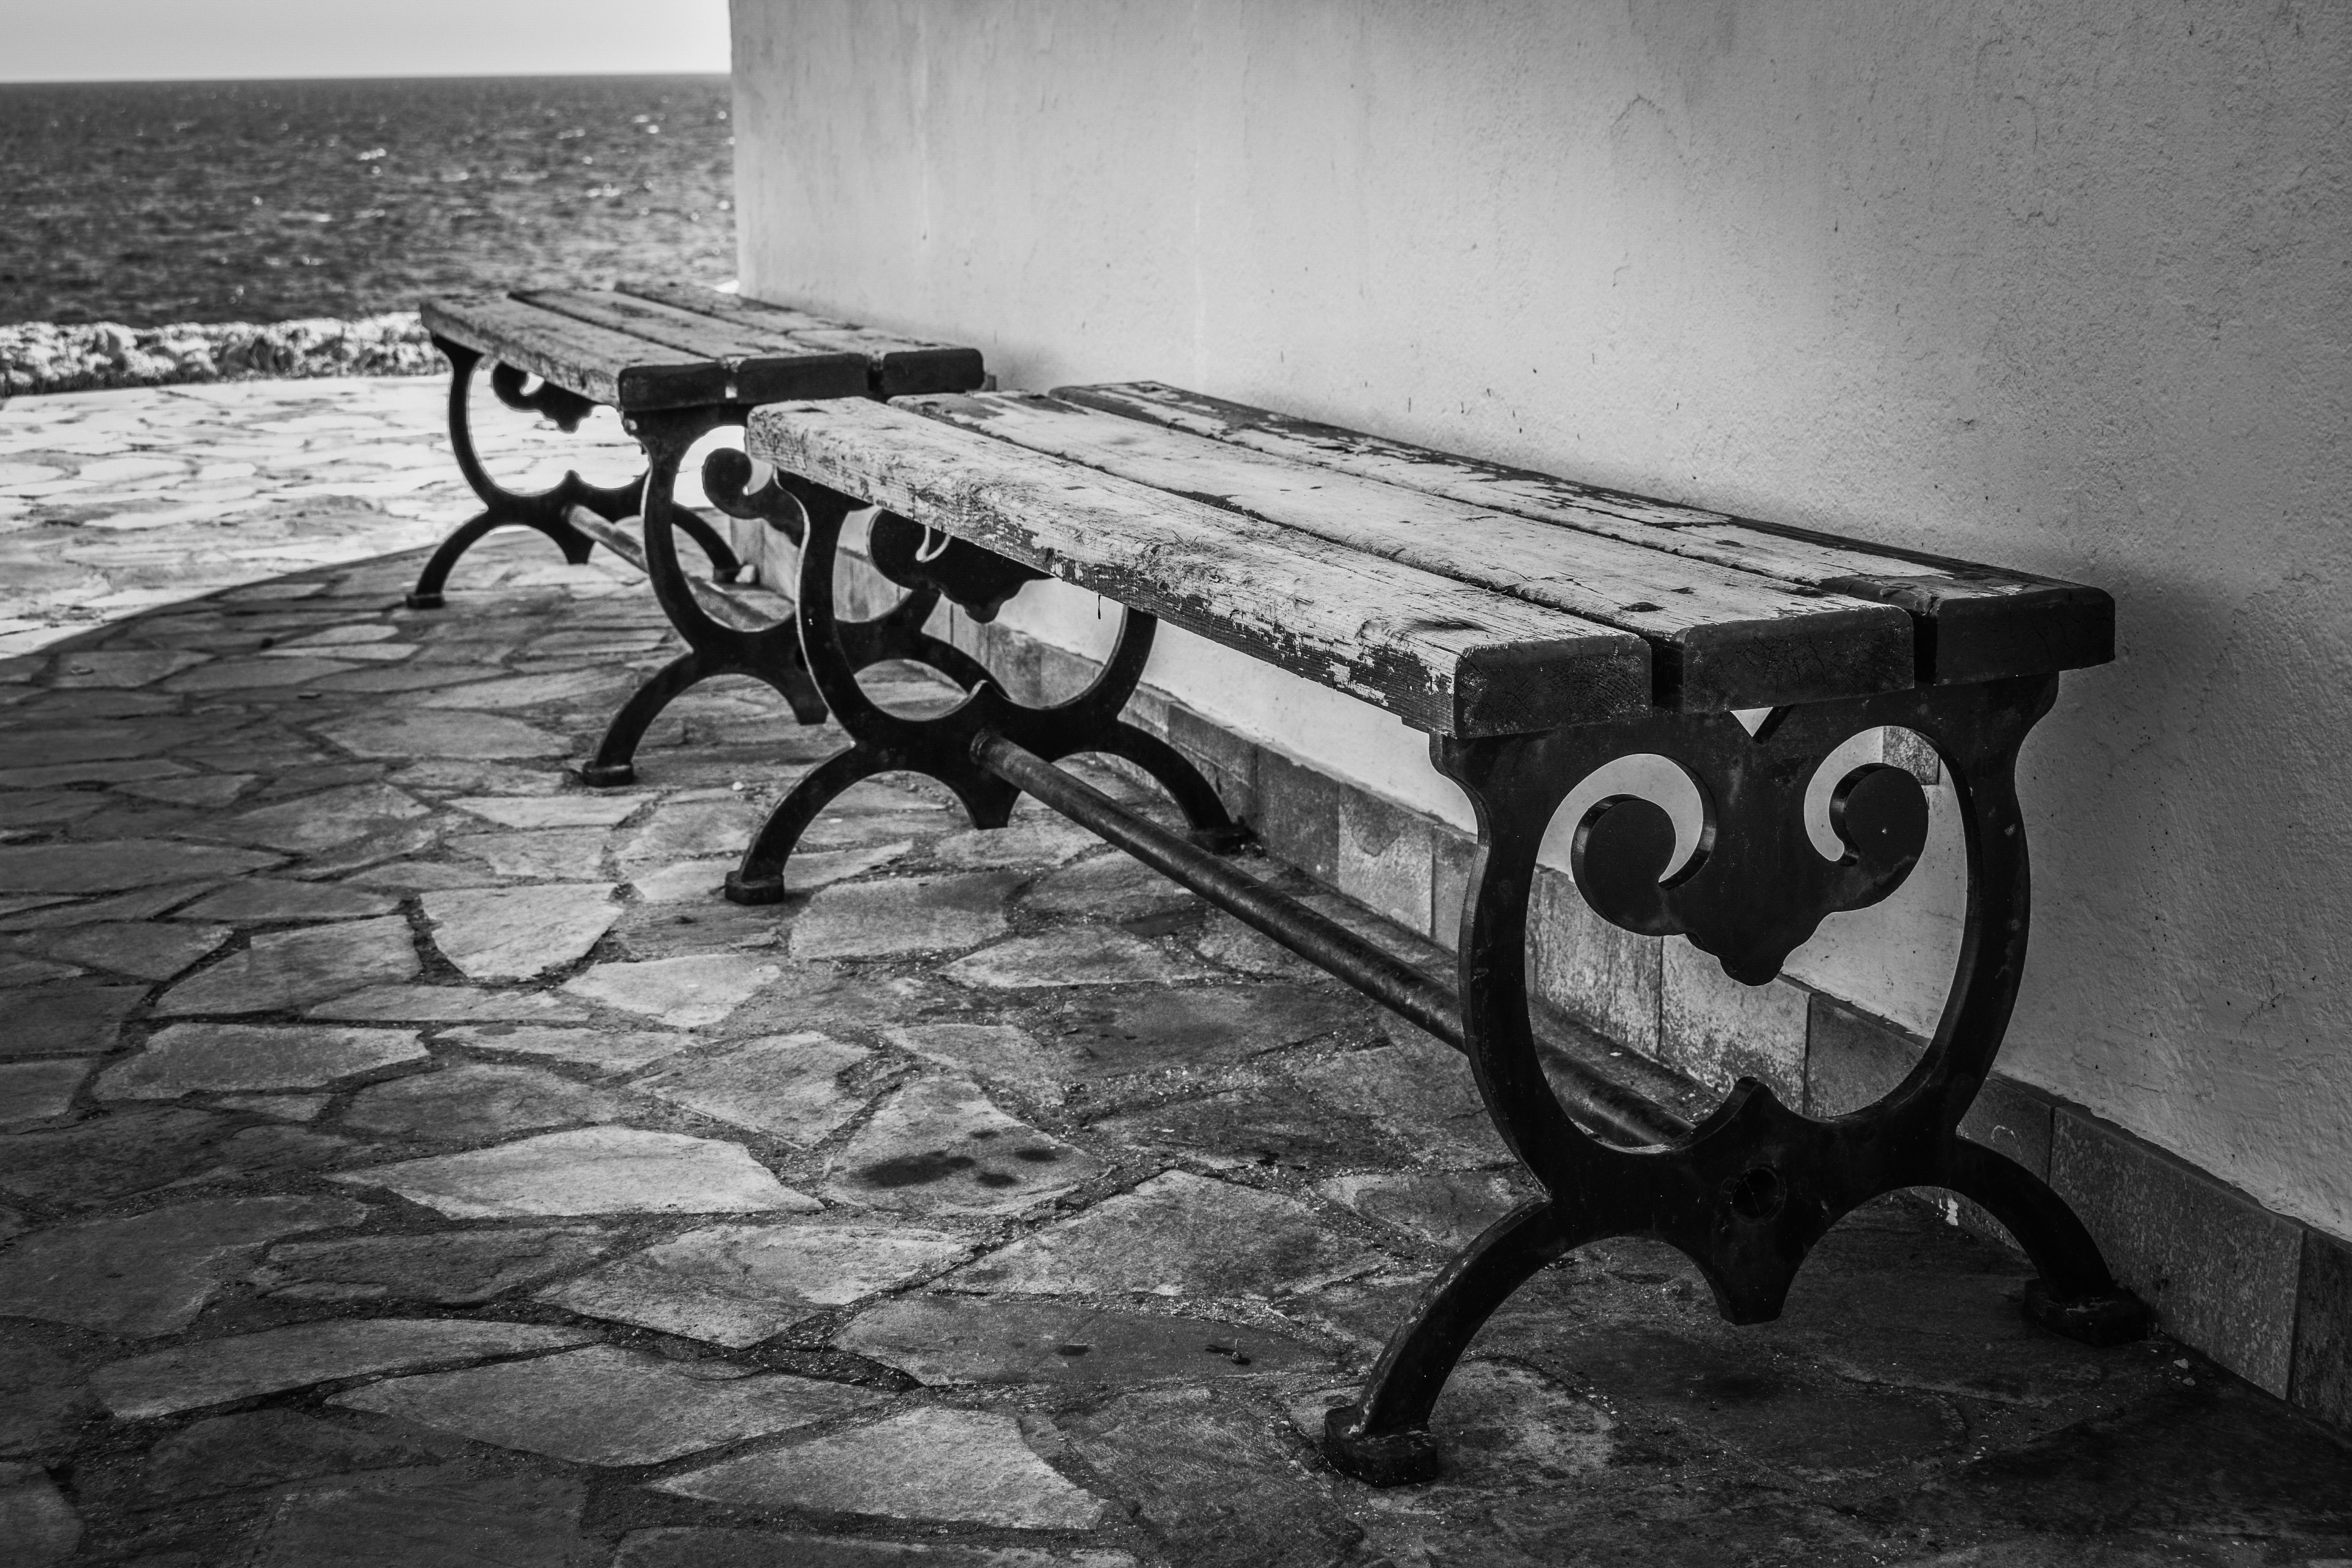
table, black and white, wood, white, bench, photography, square, darkness, black, furniture, monochrome, outdoors, photograph, style, elegant, iron, shape, elegance, monochrome photography